HMS Vestal (1779)

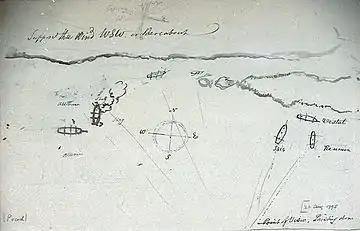
Battle of Egero, 22 August 1795. Plan of the engagement between "Isis", "Reunion", "Stag" and "Vestal" and the Dutch frigate "Alliante",

"Vestal" took part in the action of 22 August 1795 between British and Dutch frigate squadrons off the Norwegian coast.